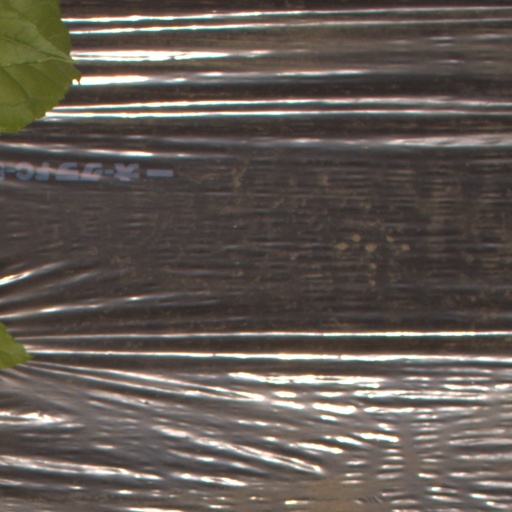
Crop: Jerusalem artichoke